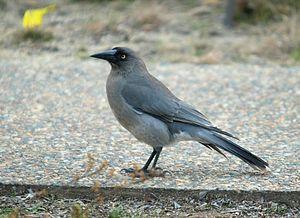
Le Réveilleur cendré ou Calibé cendré, est une espèce de grands oiseaux omnivores trouvés surtout dans le Sud de l'Australie. Bien que ressemblant beaucoup au corbeau, c'est un oiseau de la famille des Artamidae.